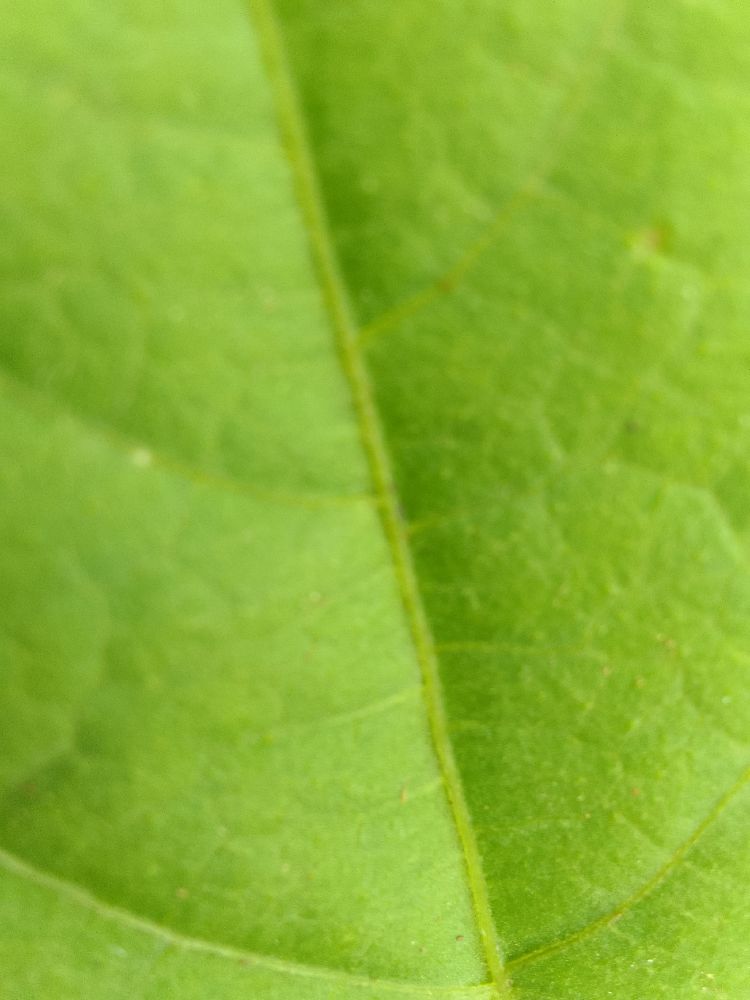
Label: healthy